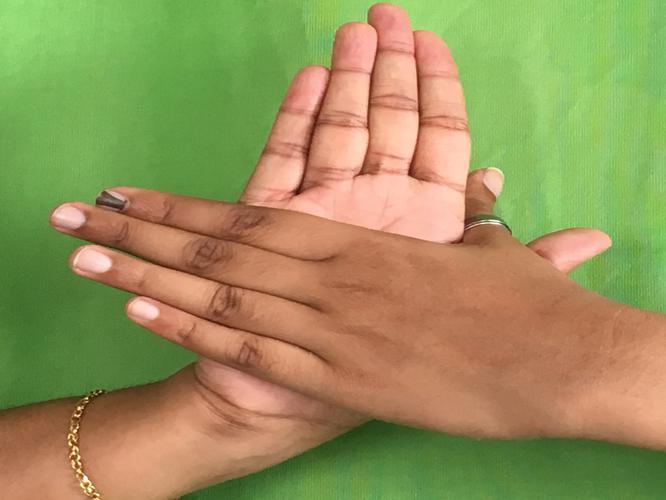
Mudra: Chakra
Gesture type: double_hand